Margery Blackie

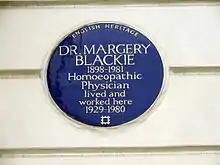
Blue plaque, 18 Thurloe Street, South Kensington, London

Margery Grace Blackie CVO MD, FFHom (4 February 1898 – 24 August 1981) was a British Doctor of Medicine who was appointed as the first woman royal physician to Queen Elizabeth II.